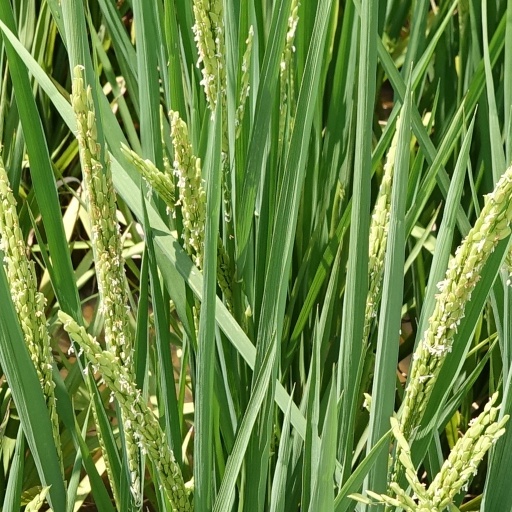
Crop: rice